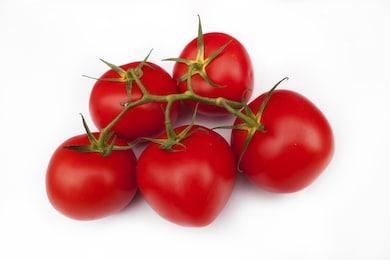
Label: tomato